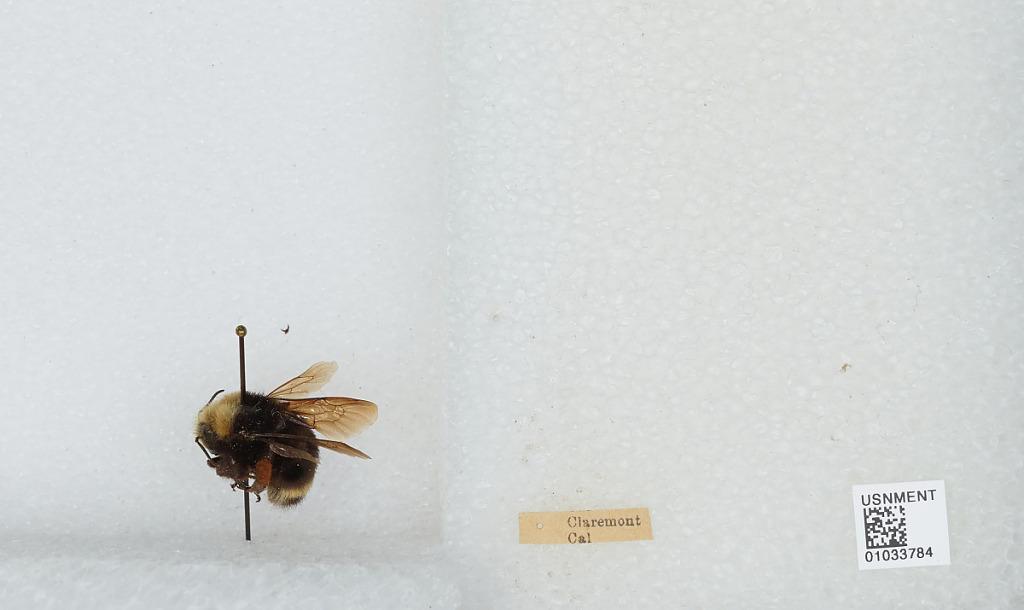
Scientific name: Bombus (Pyrobombus) vandykei (Frison)
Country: United States
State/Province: California
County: Los Angeles
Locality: Claremont
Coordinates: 34.0833, -117.717